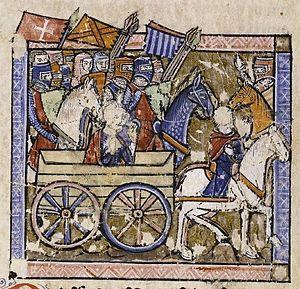
Jocelin Ier malade
Josselin Iᵉʳ de Courtenay, né entre 1070 et 1075, mort en 1131, est un membre de la maison de Courtenay, parti aux Croisades en 1101, et devenu seigneur de Turbessel de 1102 à 1113, prince de Galilée et de Tibérias de 1113 à 1119 et comte d’Édesse de 1119 à 1131. Il est fils de Josselin, seigneur de Courtenay, et d’Isabelle de Montlhéry.